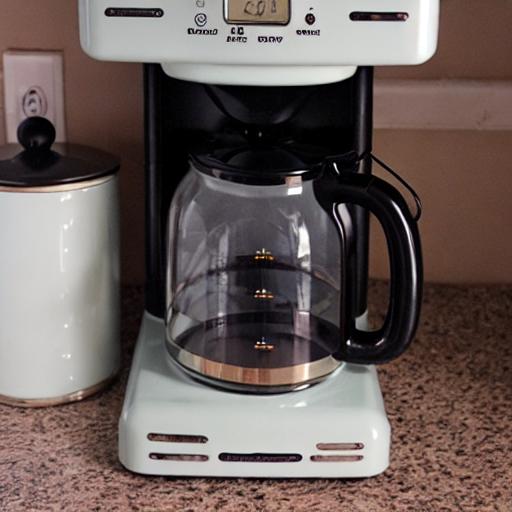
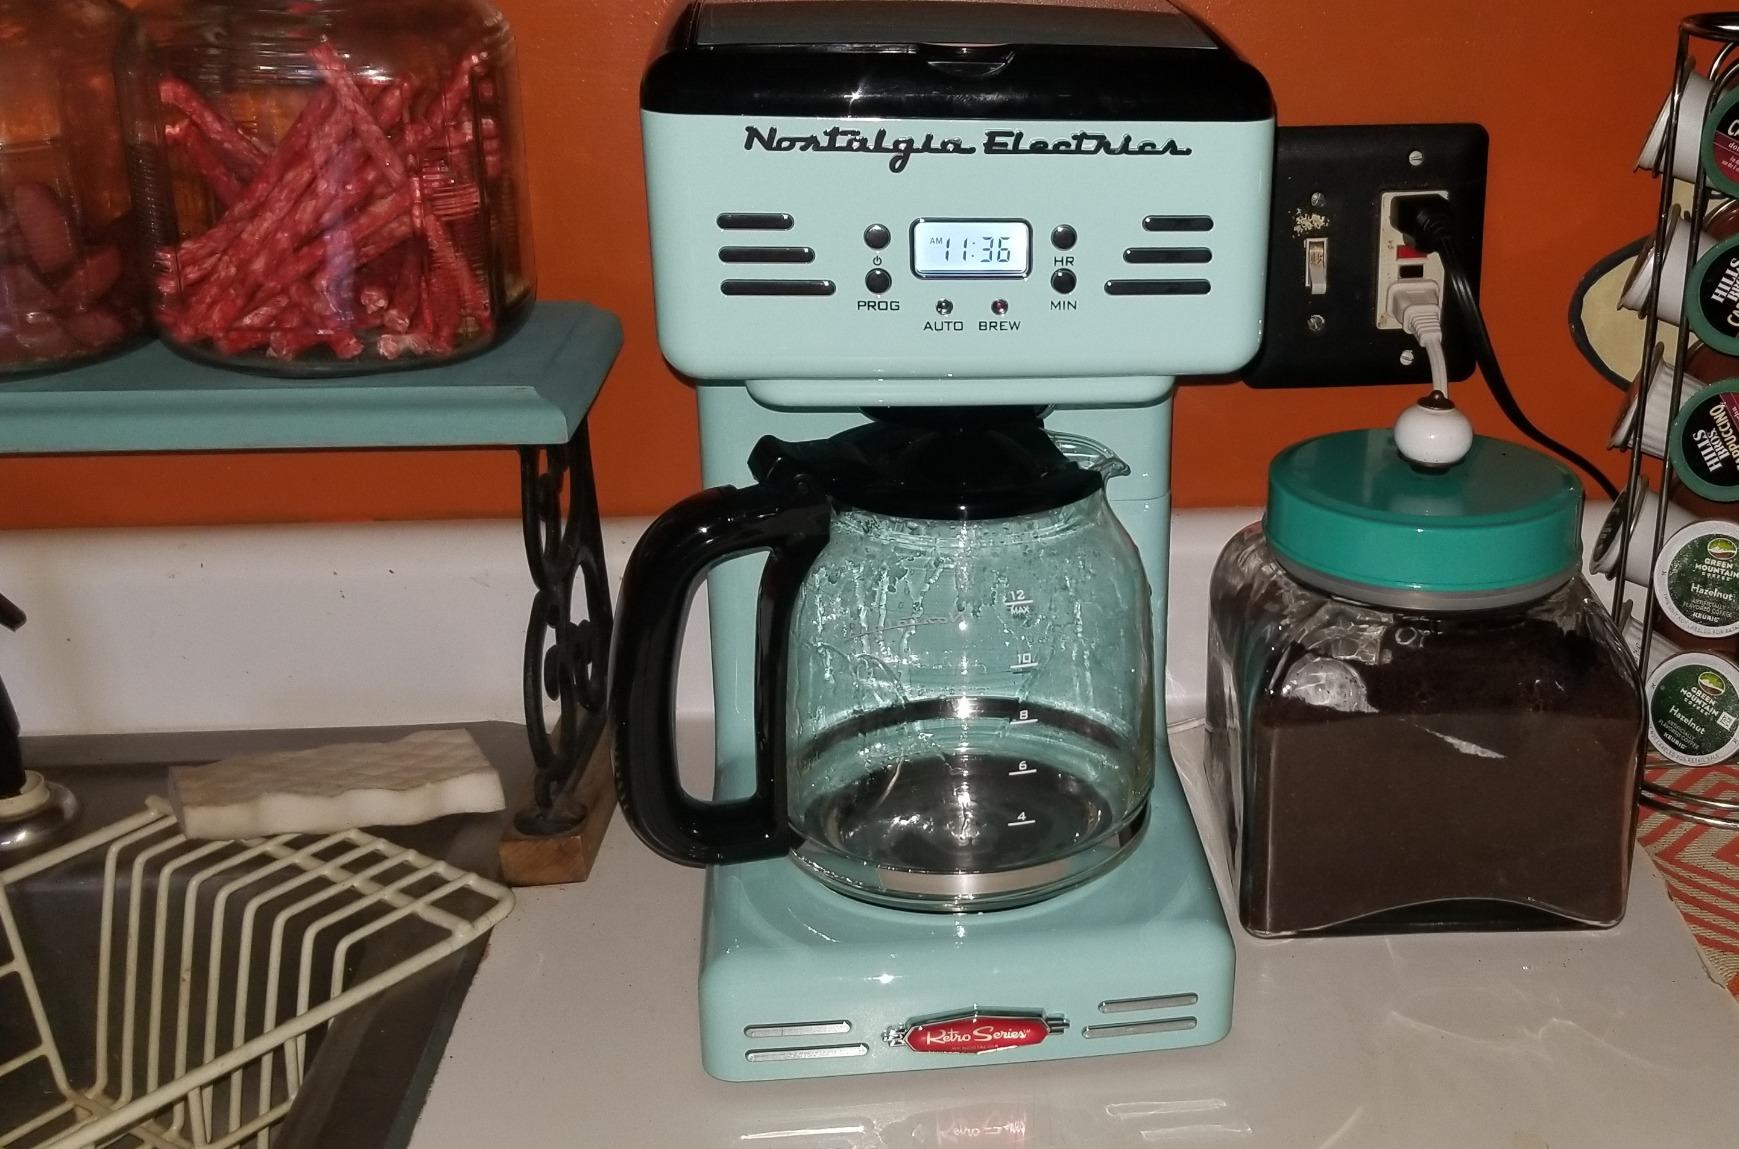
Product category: items_tea
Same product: no